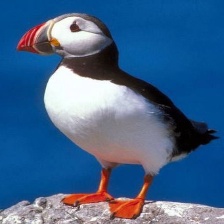
Species: PUFFIN
Scientific name: FRATERCULA